John Cena

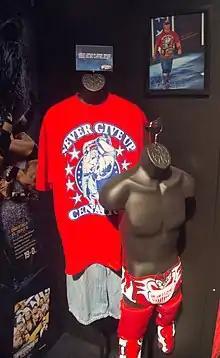
Cena's T-shirt (left) next to The Miz's ring gear (right) in 2012

At Payback on September 2, Cena served as the host and special guest referee for the match between LA Knight and The Miz. On the September 15 episode of "SmackDown", Cena was attacked on The Grayson Waller Effect by Jimmy Uso and his Bloodline partner Solo Sikoa, before AJ Styles saved Cena. They were set to sign a contract for a tag team match at Fastlane on October 7, but Styles was left unable to compete after a backstage assault from the Bloodline. Knight eventually signed a contract to join Cena in the match at Fastlane, which they won. On the October 20 episode of "SmackDown", Cena teased retirement before calling out anyone to face him, leading to Sikoa coming out and brawling with Cena, setting up a match between the two at Crown Jewel on November 4, which Cena lost after nine Samoan Spikes. On Night 2 of WrestleMania XL on April 7, 2024, Cena appeared during the main event between Cody Rhodes and Roman Reigns to aide Rhodes and take out both Sikoa and Reigns with the "Attitude Adjustment". Afterwards, The Rock appeared and performed a "Rock Bottom" on Cena. The next night on "Raw", Cena competed in his first match on "Raw" since January 2019, where he teamed with Raw Tag Team Champions Awesome Truth (The Miz and R-Truth) to defeat Judgment Day members Finn Bálor, JD McDonagh, and Dominik Mysterio.